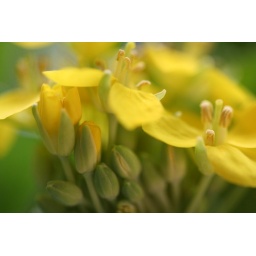
Chinese Cabbage Closeupcanon rebel xt / sigma 150 / macro / in shade / uncropped / edible plant flowers &amp;amp; buds / richmond virginia